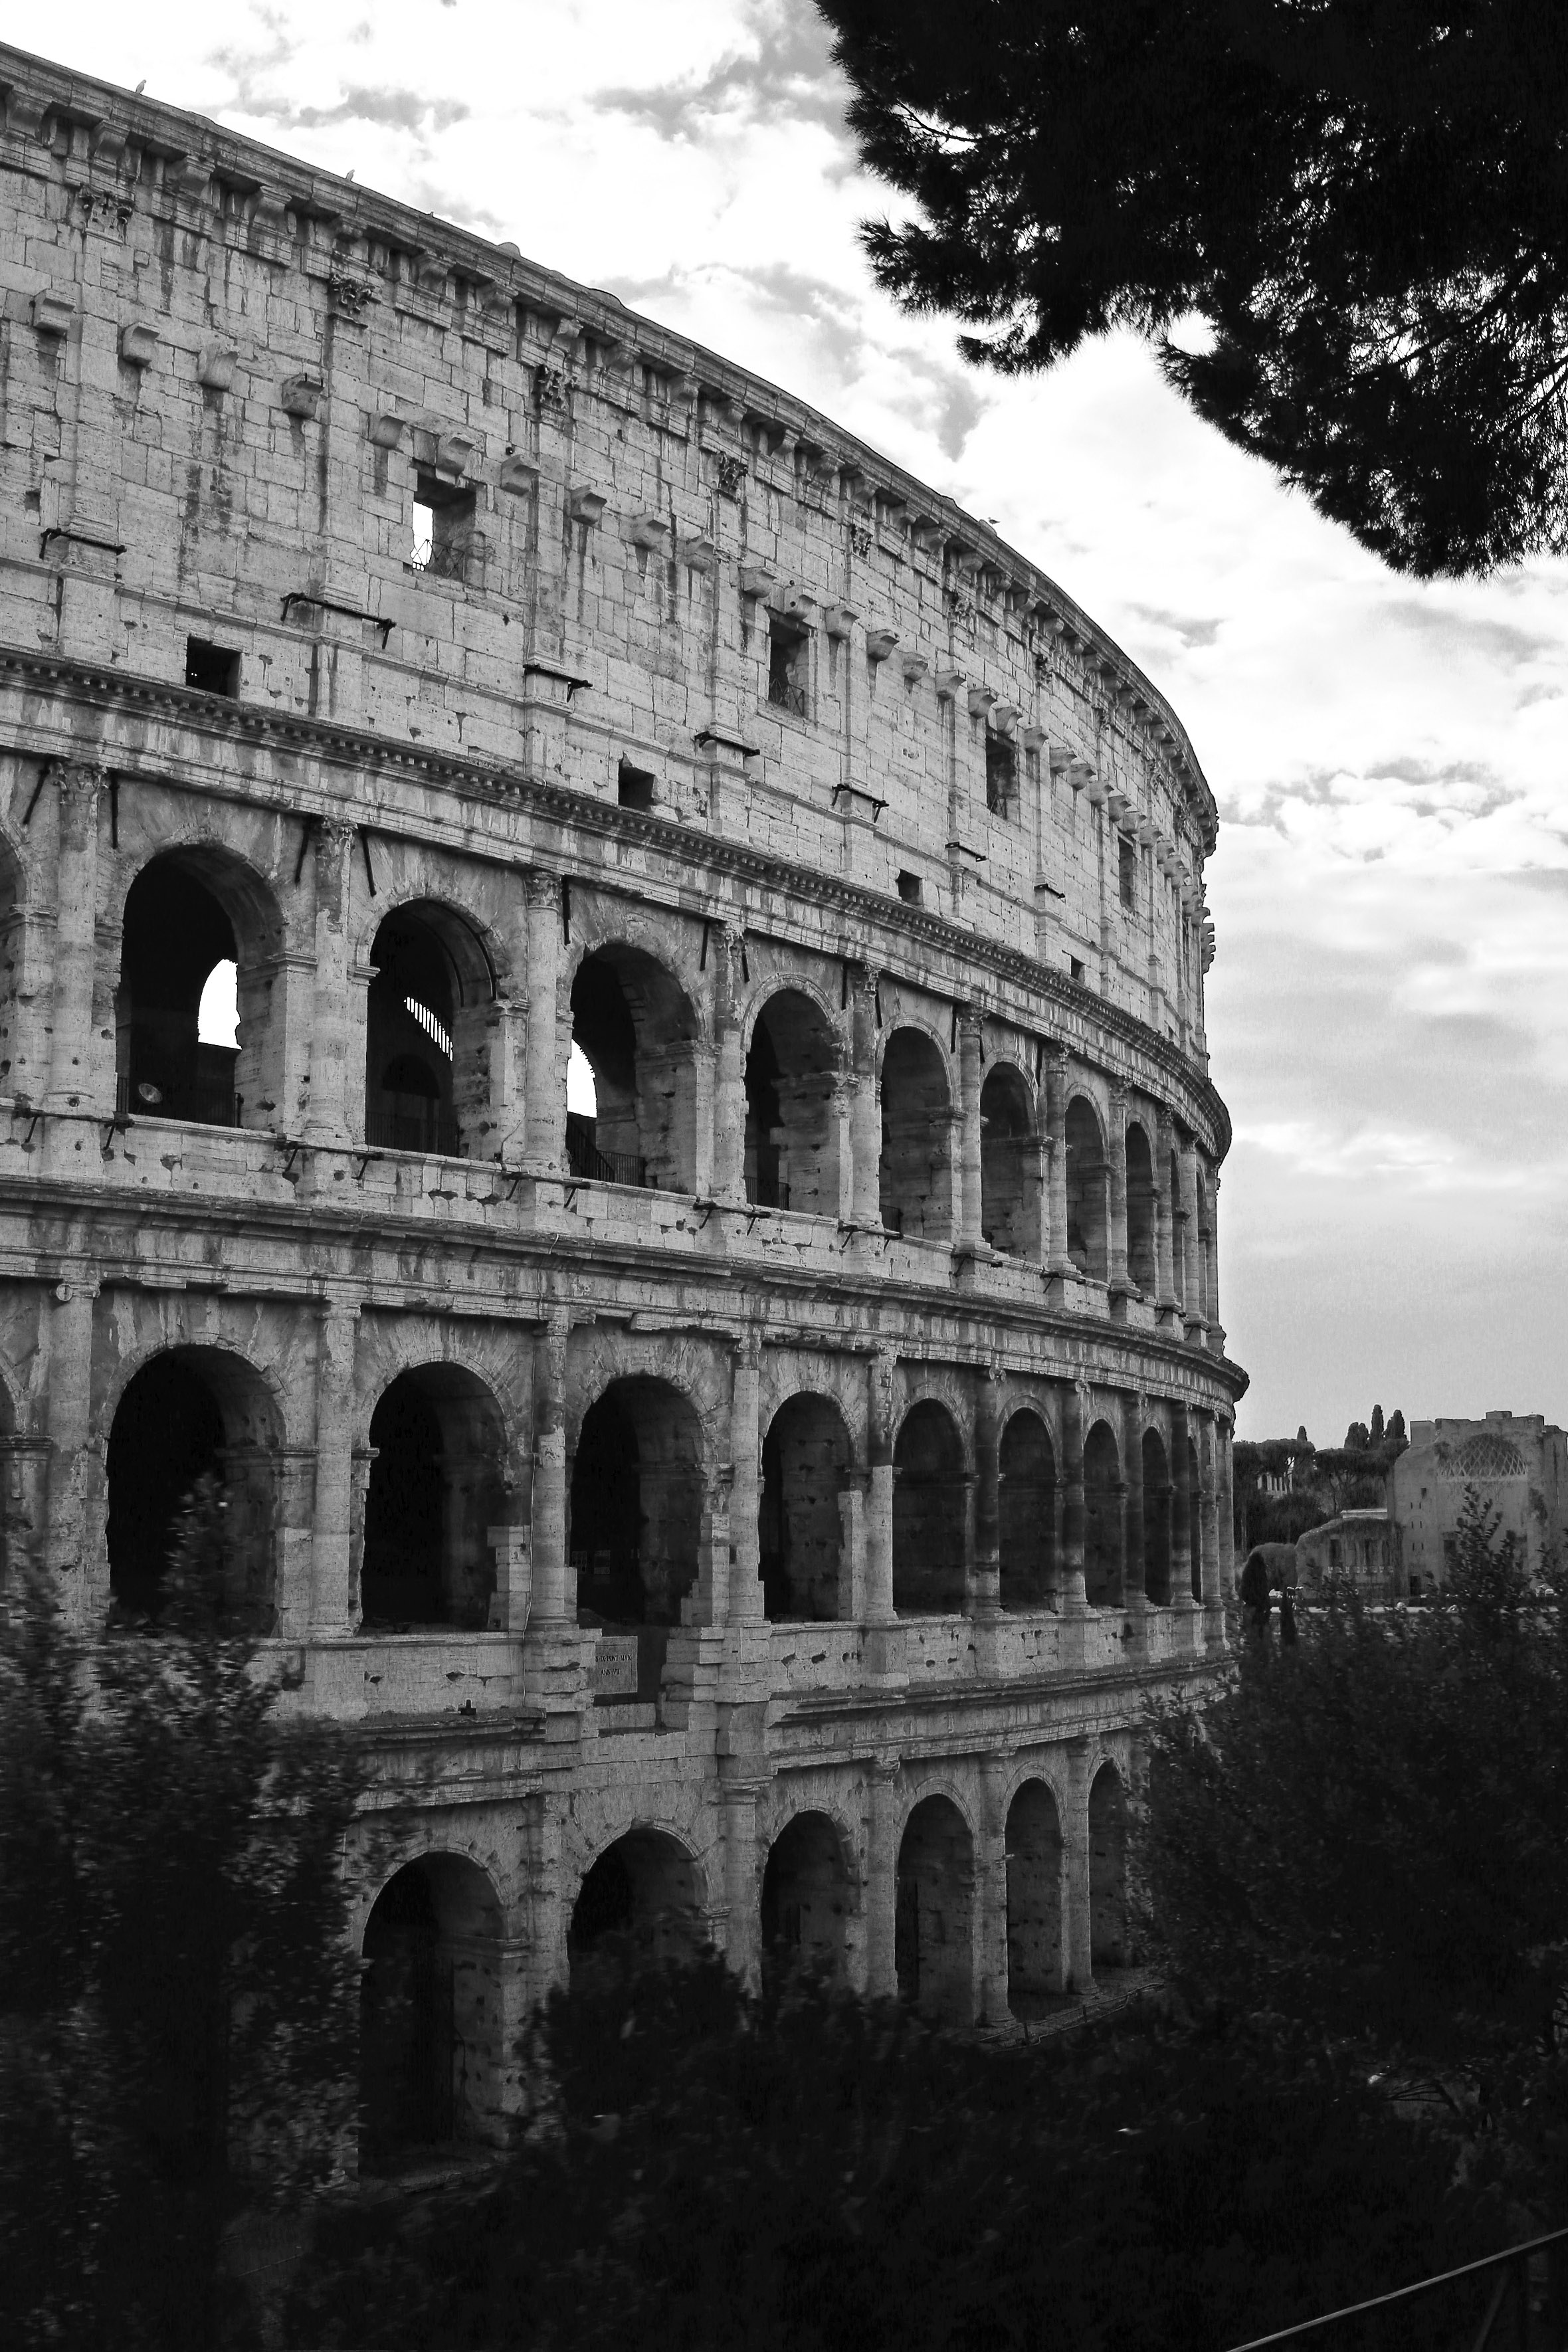
black and white, architecture, structure, building, old, europe, arch, column, landmark, italy, monochrome, tourism, colosseum, rome, ruins, roman, culture, history, famous, italian, amphitheater, ancient rome, coliseum, monochrome photography, ancient history, colosseo, ancient roman architecture